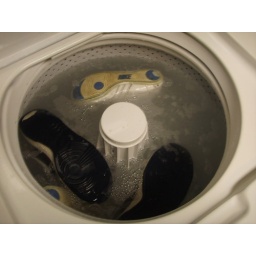
WOW!!!!! The colour of water in washing machine